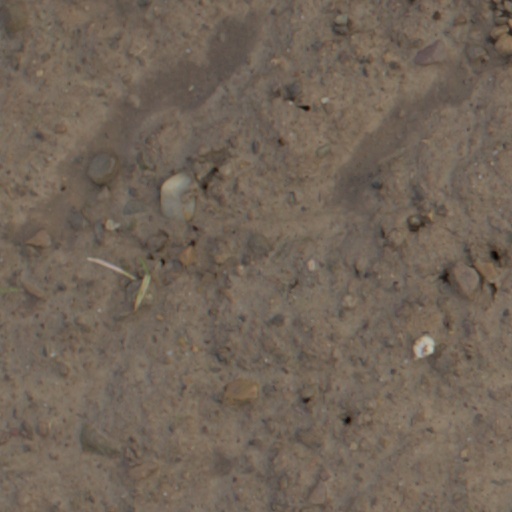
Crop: wheat